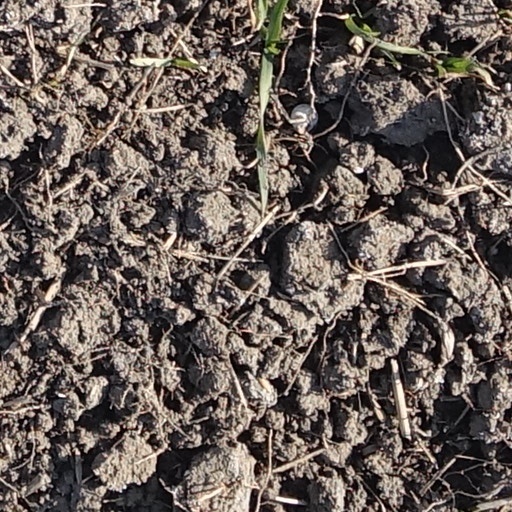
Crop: wheat